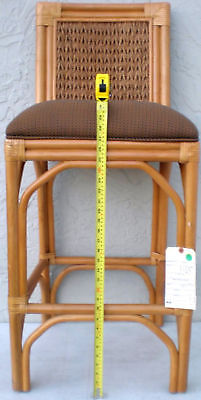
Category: chair